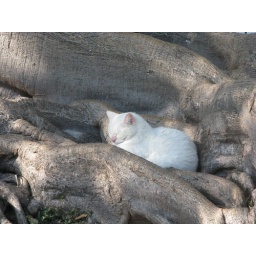
This white cat doesn't leave this banyan tree. It even cradles the cat in its roots.